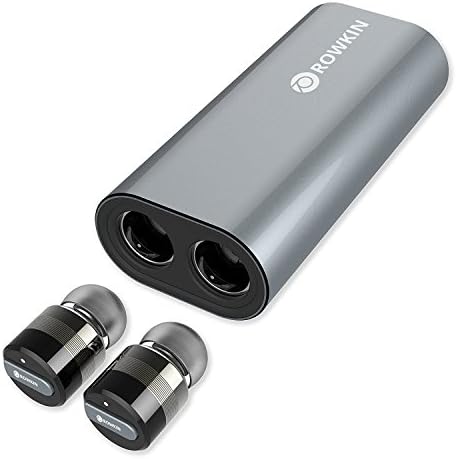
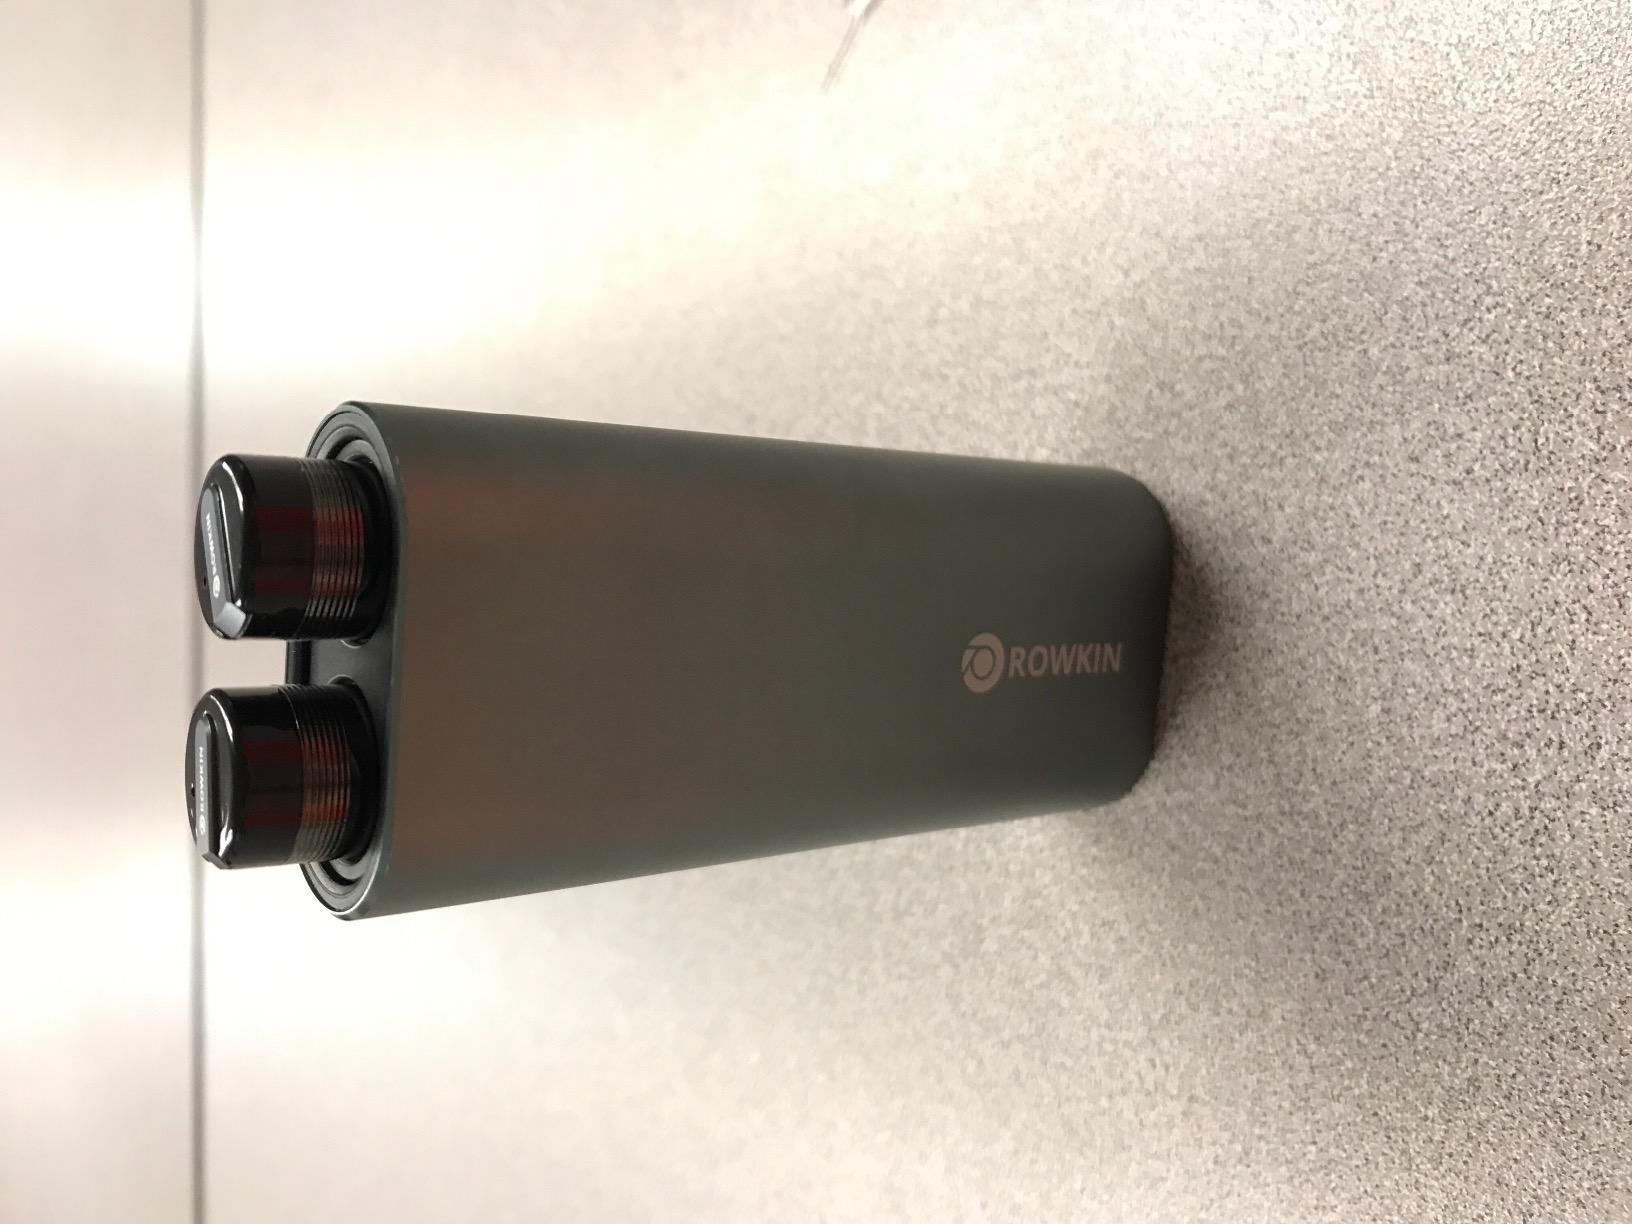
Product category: headphones
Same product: yes